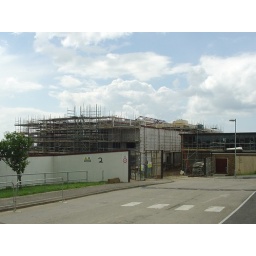
View of the building site from the car park, just inside the main gate. The atrium roof is just visible in the centre.